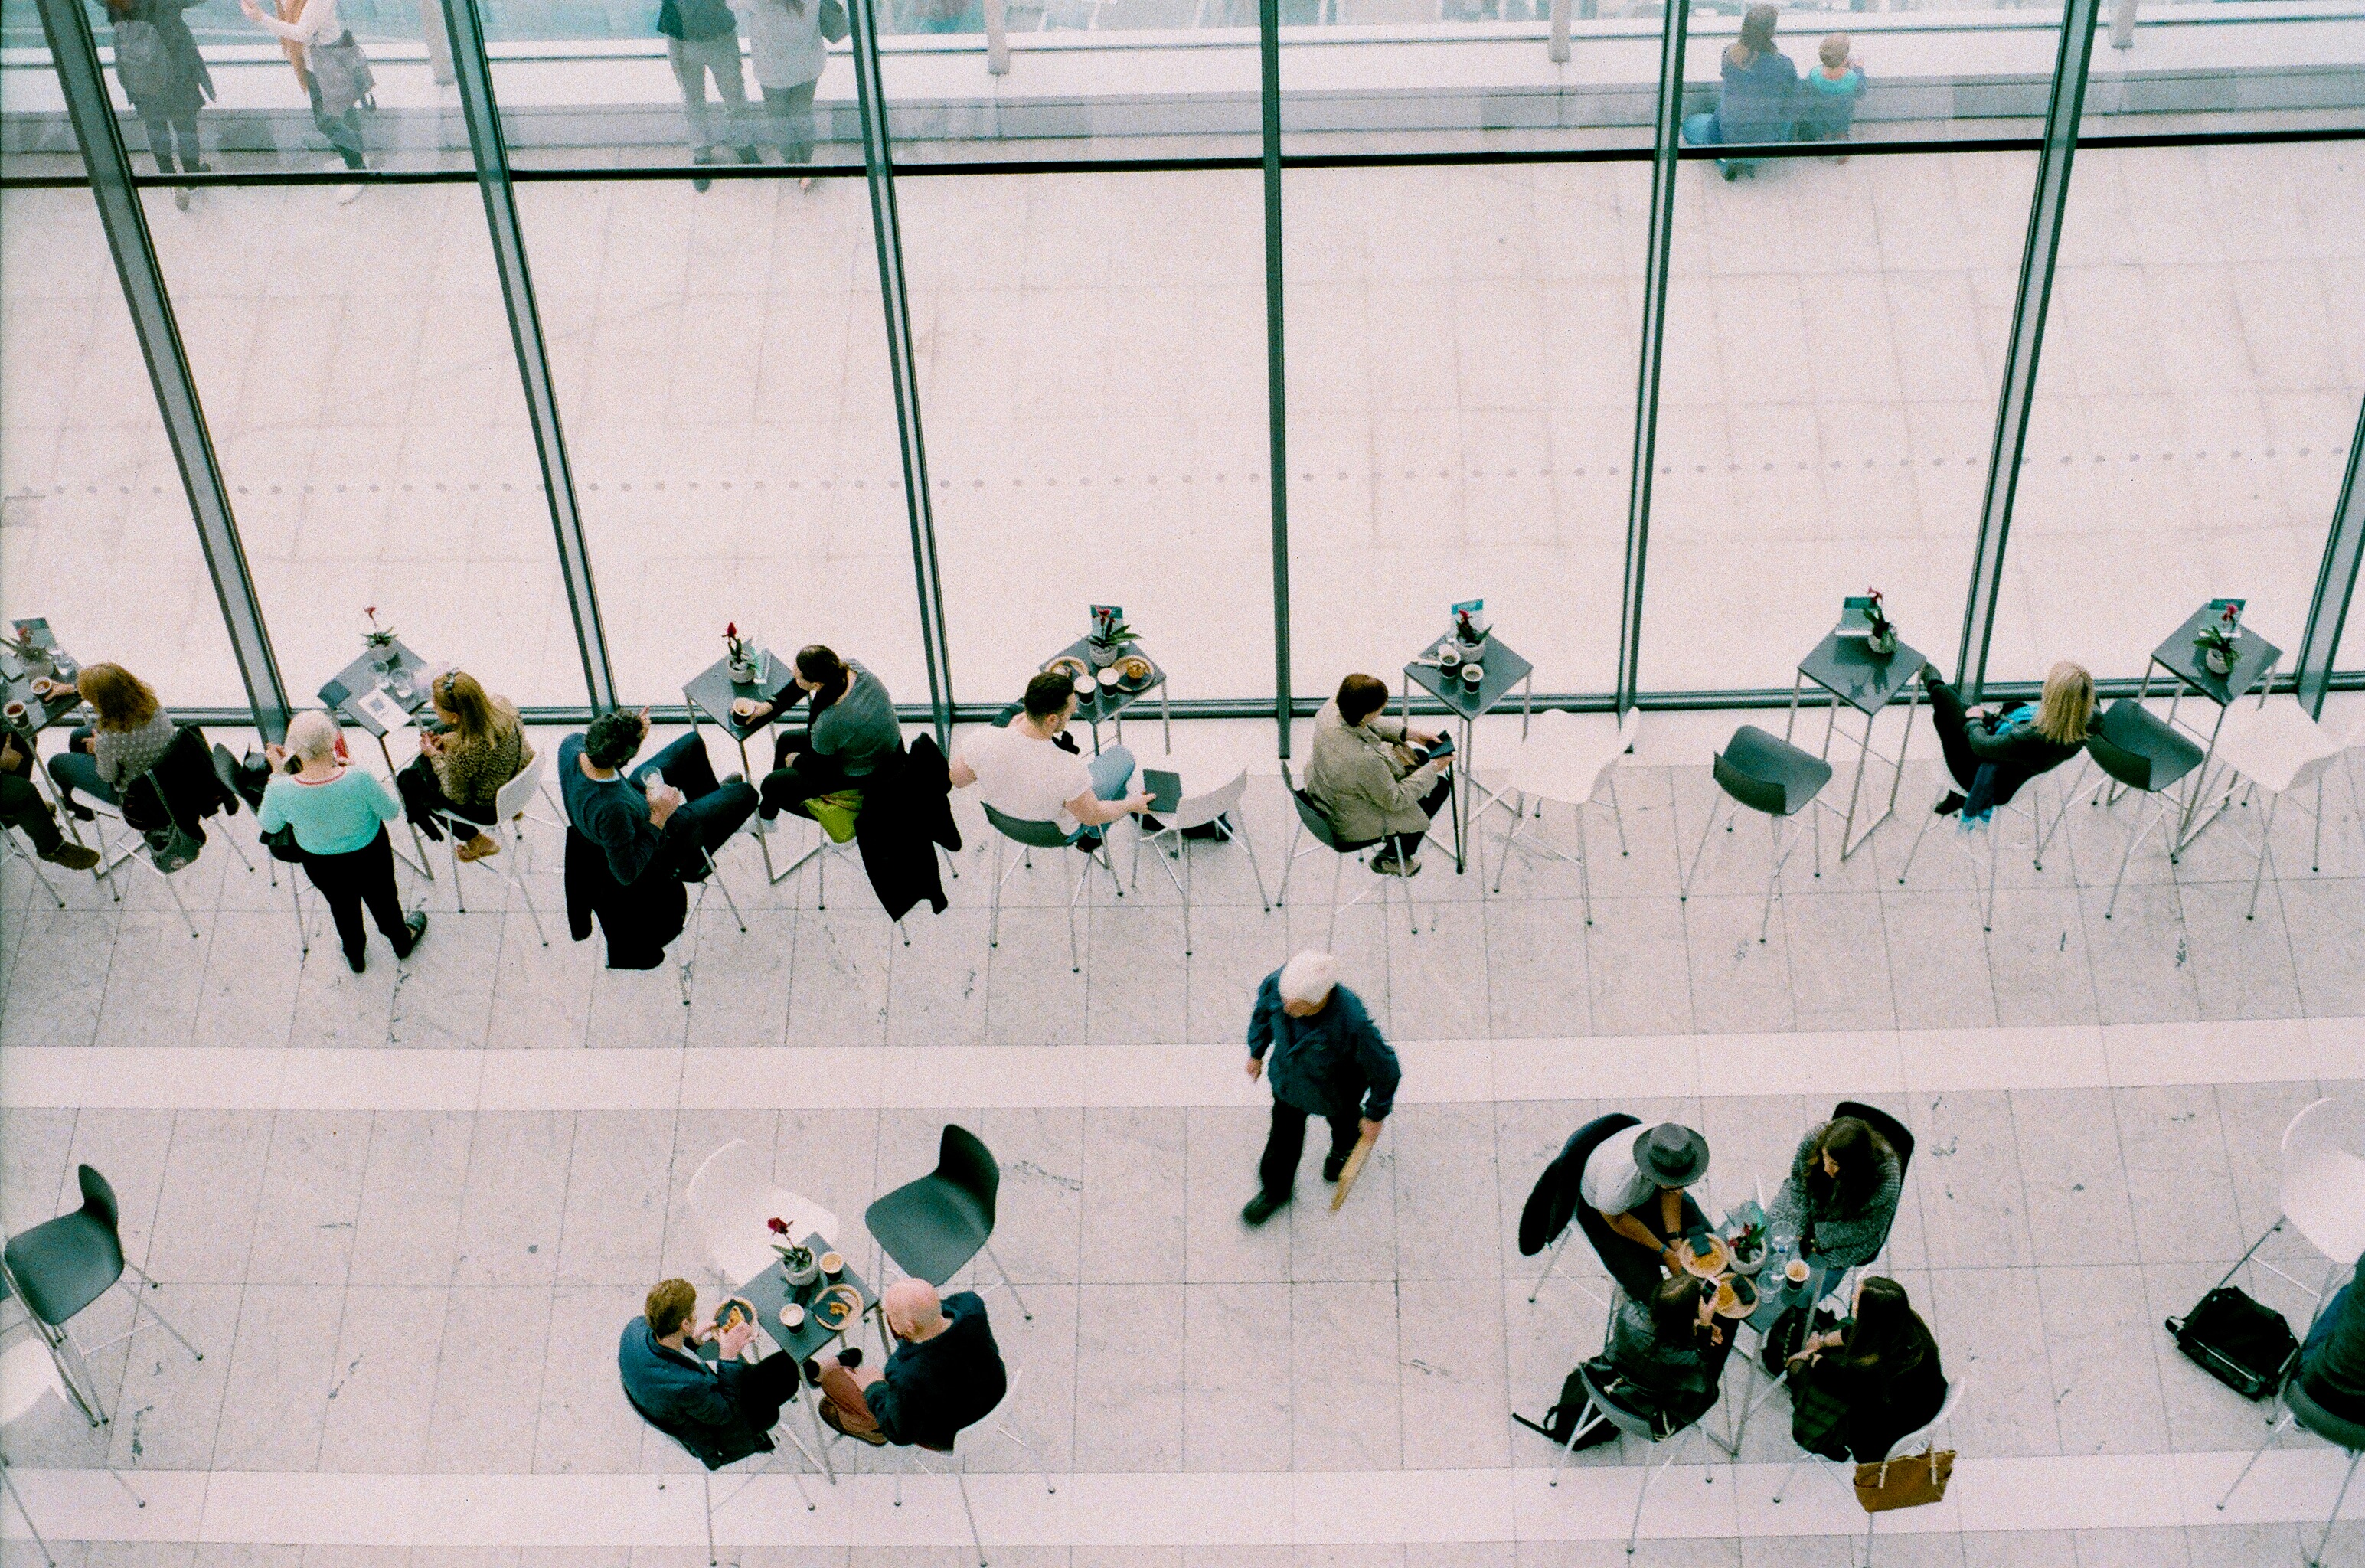
cafe, coffee shop, window, meeting, green, color, blue, art, network